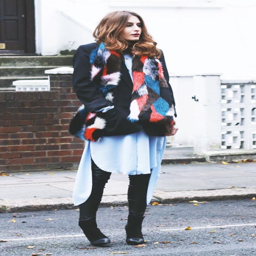
style notes : long layers over trousers are made more approachable by slits in the sides of dresses -- this detail breaks up the bulk and allows for more movement , too .